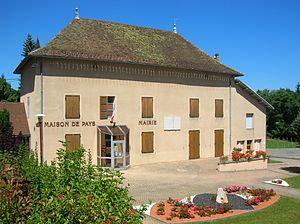
mairie et ancien musée de Charavines, Isère, AuRA, France.
Le musée archéologique du lac de Paladru est un musée en construction situé sur le territoire de la nouvelle commune des Villages du Lac de Paladru, à proximité immédiate du lac du même nom, dans le département français de l'Isère en région Auvergne-Rhône-Alpes.
Charavines est une commune française située dans le département de l'Isère en région Auvergne-Rhône-Alpes et, autrefois rattachée à la province du Dauphiné.